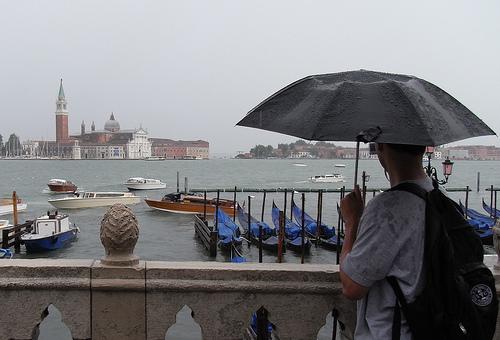
Weather: rain or strom